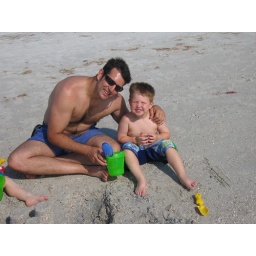
Clearwater Beach in Florida. Daddy and Caden building sand castles.